Cape Shackleton

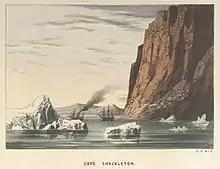
Cape Shackleton

Cape Shackleton is a cape in Avannaata municipality in northwestern Greenland. The cape is the western promontory on Apparsuit Island, delimiting the northern end of Tasiusaq Bay, an indentation of Baffin Bay in the Upernavik Archipelago.